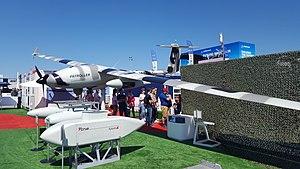
Safran Patroller au salon du Bourget 2019
Le Patroller est un drone tactique de renseignement conçu par la société Safran Electronics & Defense. Il est fabriqué en France, la cellule étant fournie par le constructeur allemand Stemme.